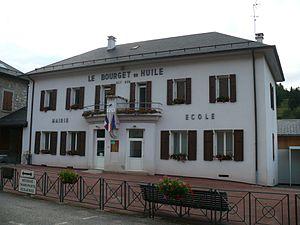
La mairie de Bourget-en-Huile (Savoie, Rhône-Alpes, France).
Bourget-en-Huile est une commune française située dans le département de la Savoie, en région Auvergne-Rhône-Alpes.